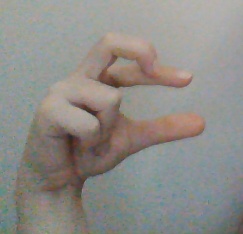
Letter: thal